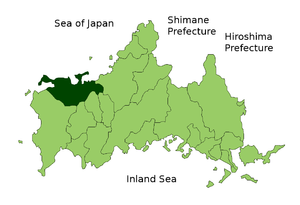
Nagato (Yamaguchi)
Kort der viser Nagato i Yamaguchi
Nagato er en by beliggende i Yamaguchi, Japan.